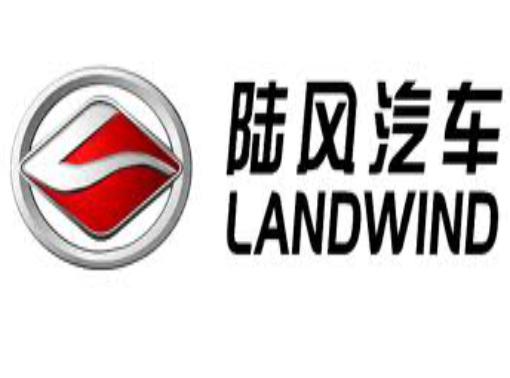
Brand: Landwind-3
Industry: Transportation